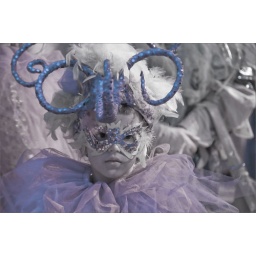
little girl in blue